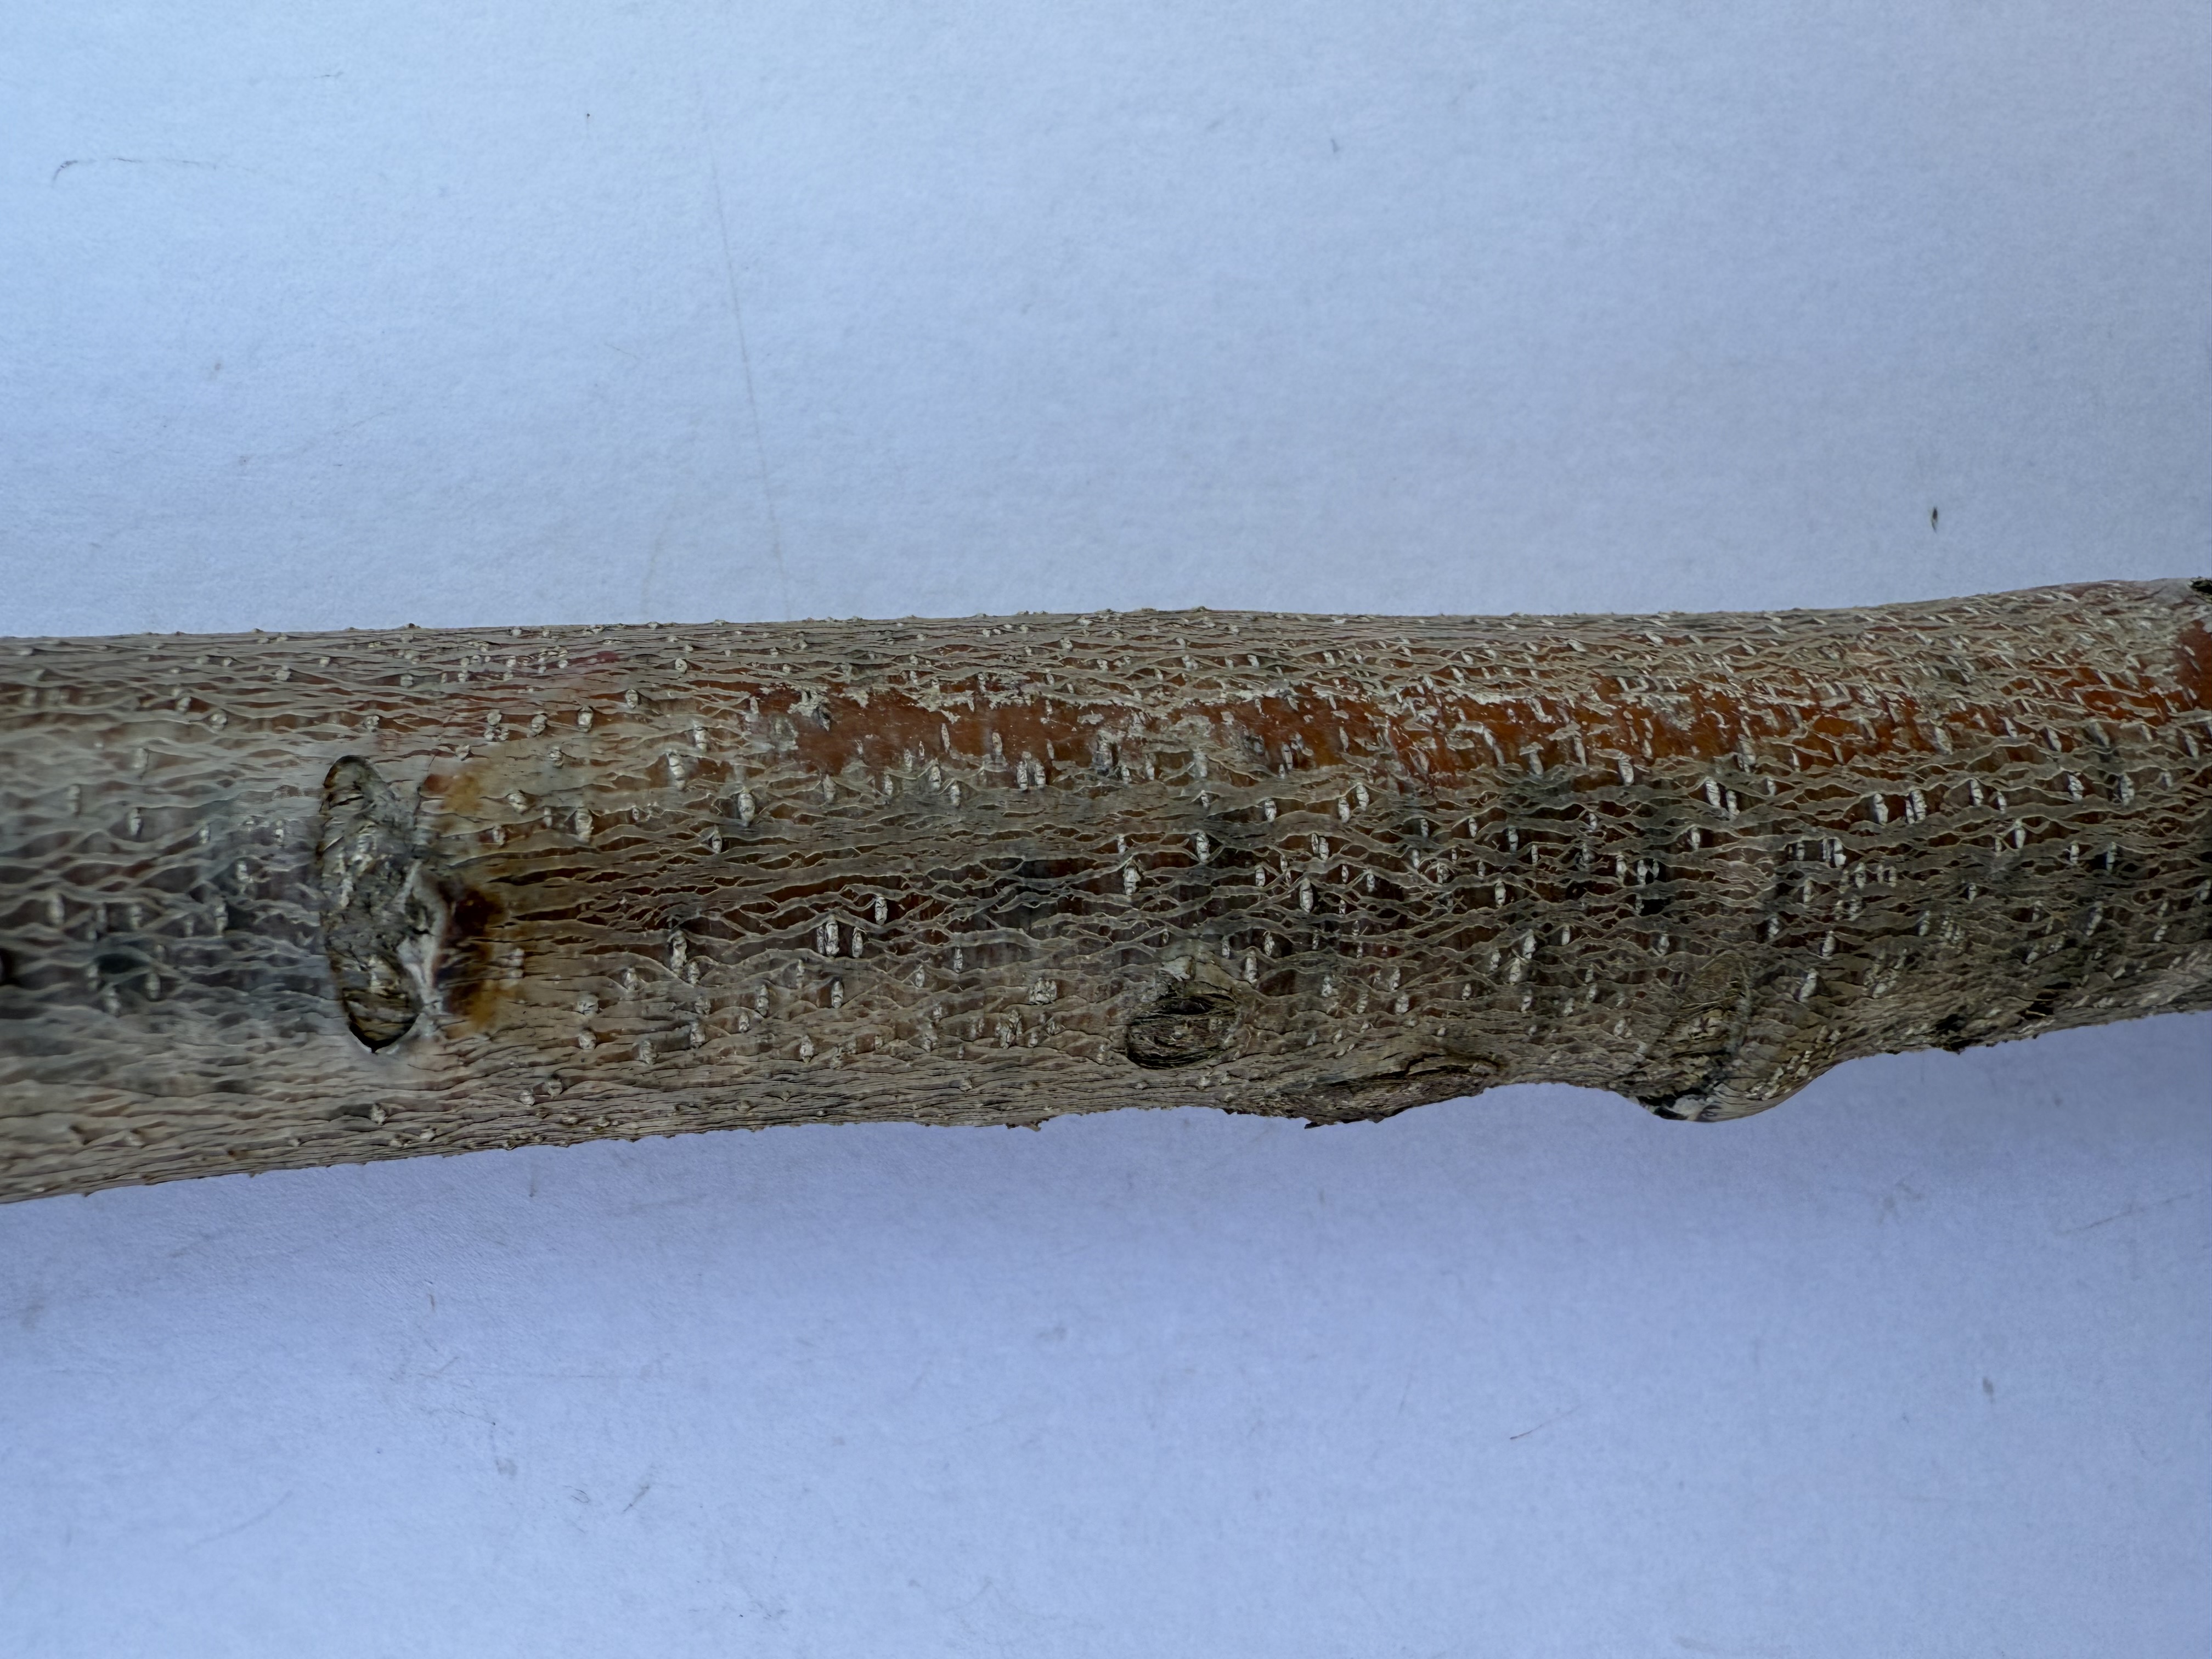
Variety: Yellow Peach